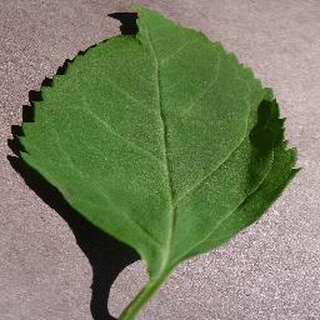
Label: healthy_cherry